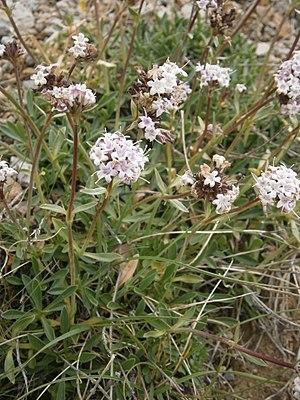
Valériane des débris au col d'Izoard
Valeriana saliunca, Valériane des débris ou Valériane à feuilles de saule est une espèce de plantes du genre des valérianes et de la famille des Caprifoliacées.